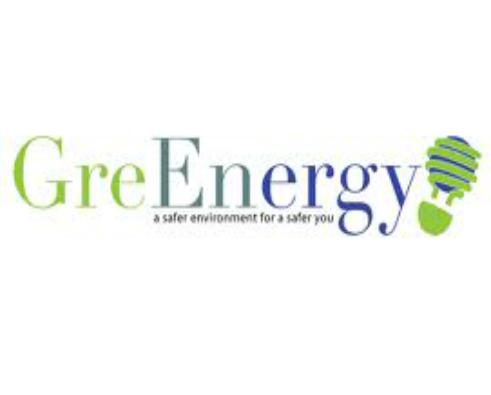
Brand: Greenergy
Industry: Others